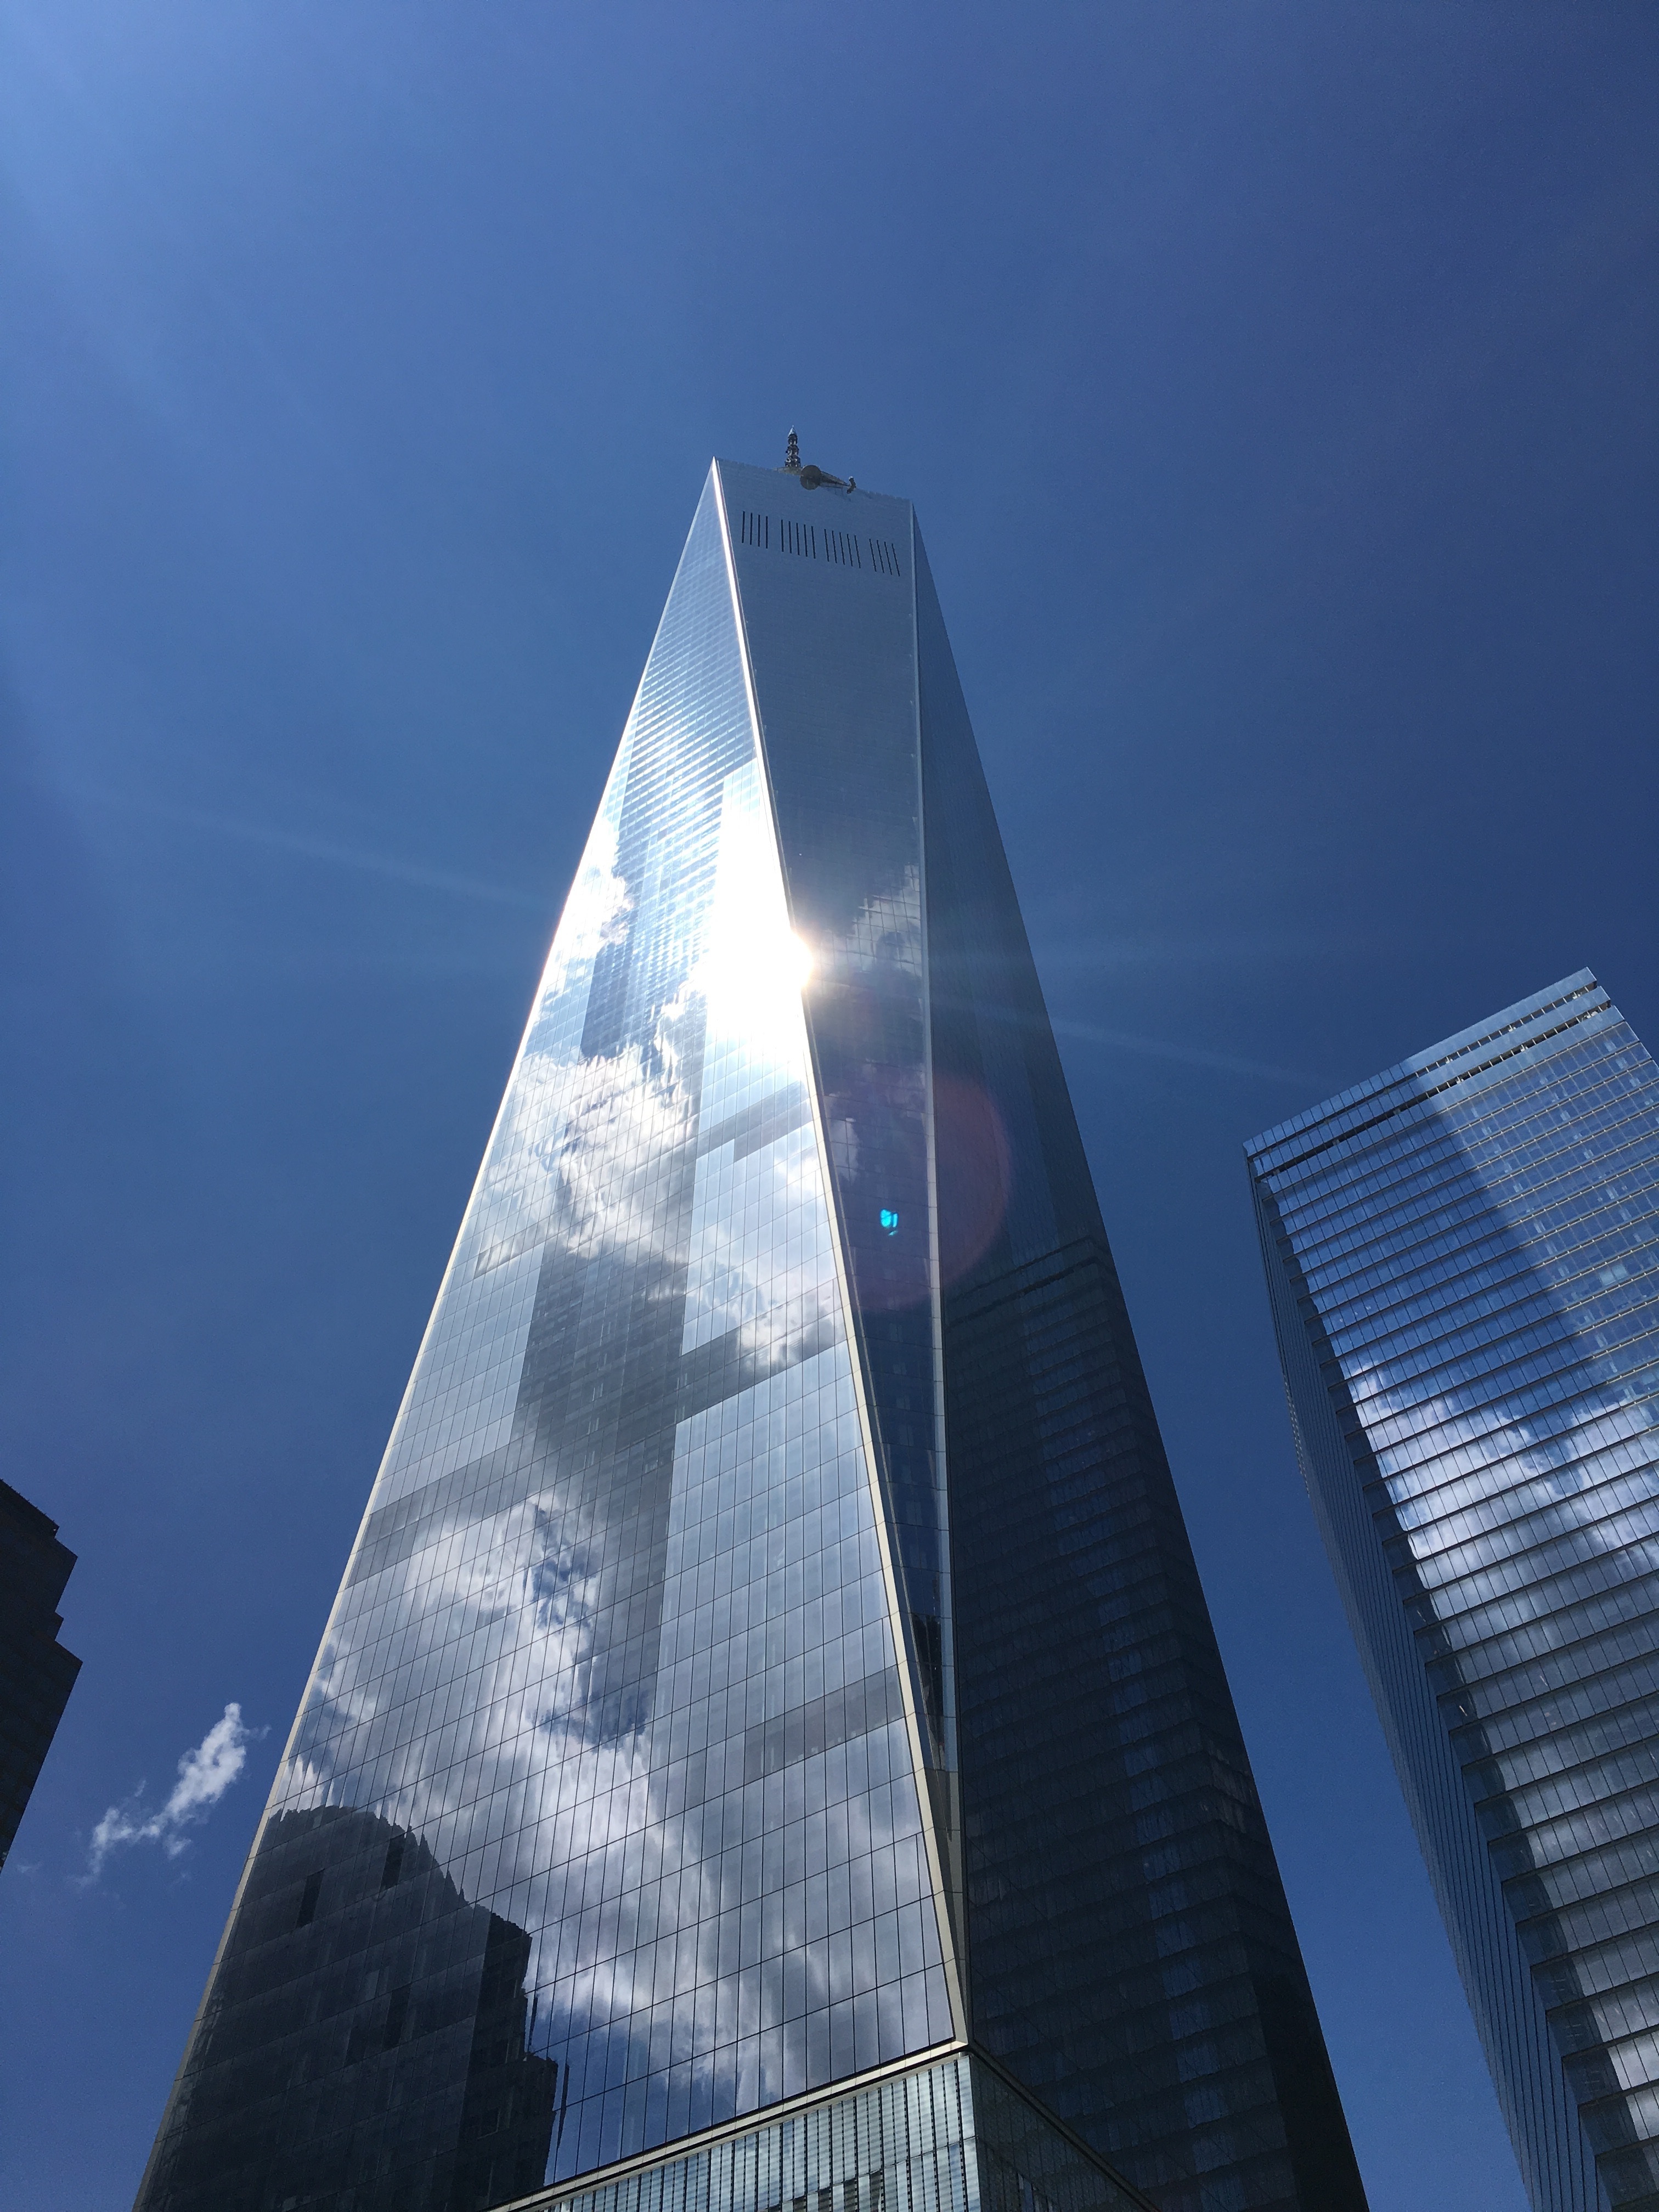
light, architecture, sky, sunlight, skyscraper, monument, reflection, tower, landmark, facade, blue, tower block, shape, atmosphere of earth